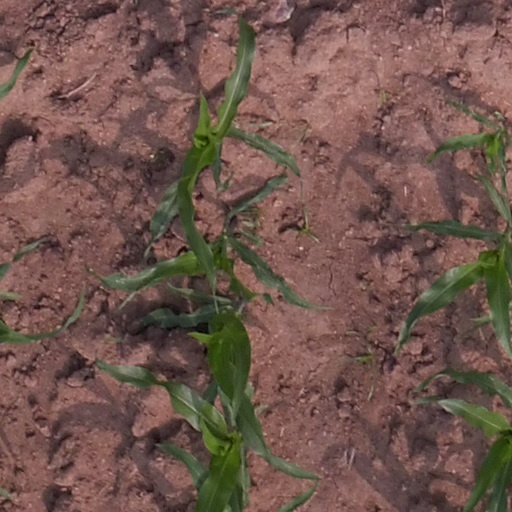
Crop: maize; corn